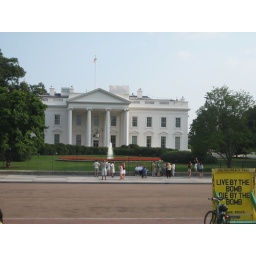
Some big white building in Washington DC